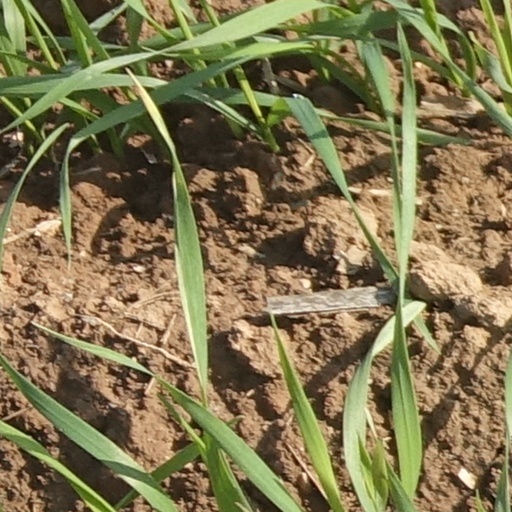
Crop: wheat